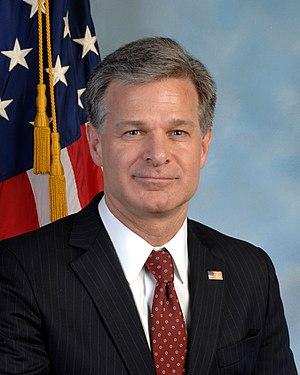
Photographie officielle de Christopher A. Wray, directeur du FBI.
Christopher Asher Wray, né le 17 décembre 1966 à New York, est un avocat et juriste américain. Il est directeur du Federal Bureau of Investigation depuis le 2 août 2017.
Le directeur du Federal Bureau of Investigation dirige le Federal Bureau of Investigation, principal service fédéral de police judiciaire aux États-Unis.